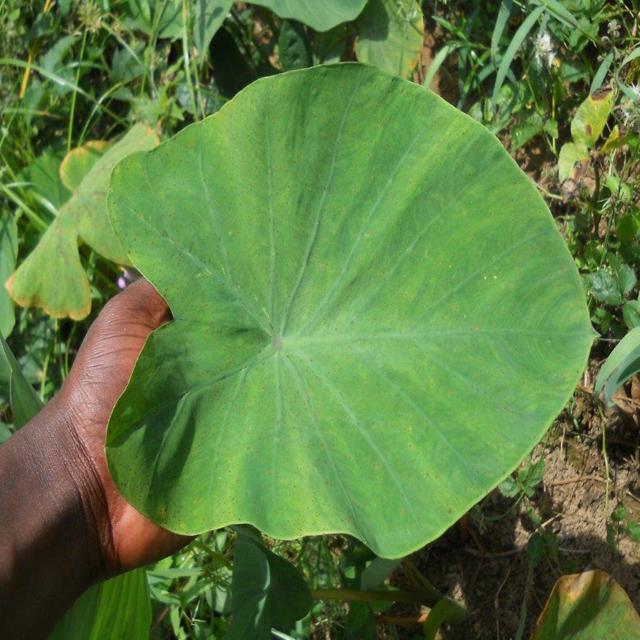
Label: Healthy